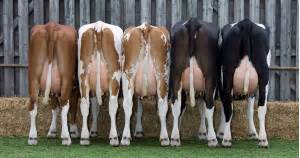
Label: cow